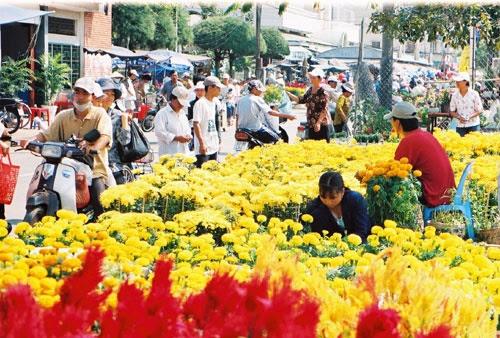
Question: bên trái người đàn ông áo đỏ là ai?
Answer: người phụ nữ mặc áo xanh dương đậm đang ngồi